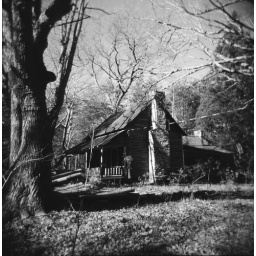
Color holga shot I converted to bw....old house around hanging rock